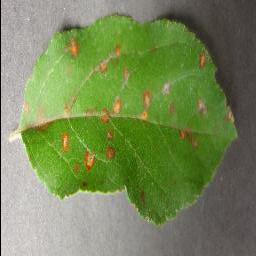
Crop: apple
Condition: cedar_rust